Louis Jacobs

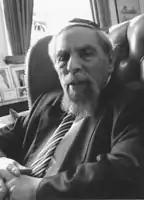

Louis Jacobs (17 July 1920 – 1 July 2006) was a leading writer, Jewish theologian, and rabbi of the New London Synagogue in the United Kingdom. He was also the focus in the early 1960s of what became known as the "Jacobs Affair" in the British Jewish community.